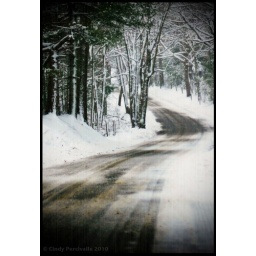
inspired by a picture from the 70's on the wall of my cousin's house which had an 'Irish Blessing' quote.